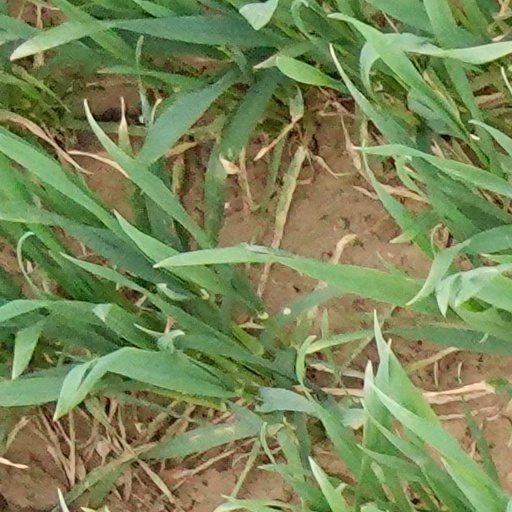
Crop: wheat